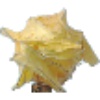
Label: physalis_with_husk